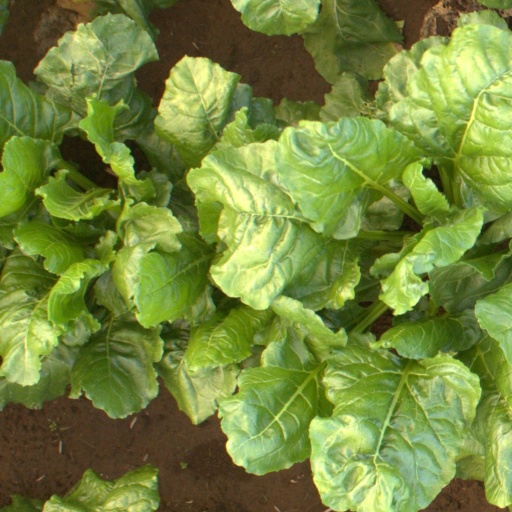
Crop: sugar beet